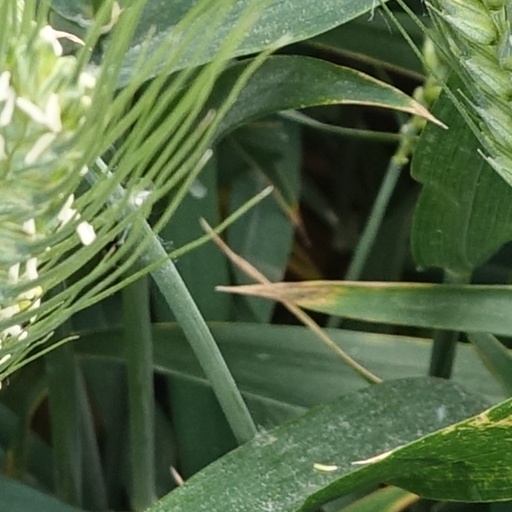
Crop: wheat